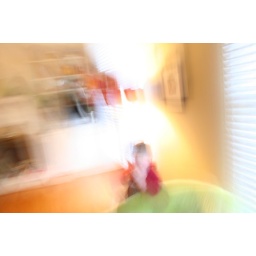
running through the house snapping pictures to show the mobility provided by the figure eight floor plan